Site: brandenburg
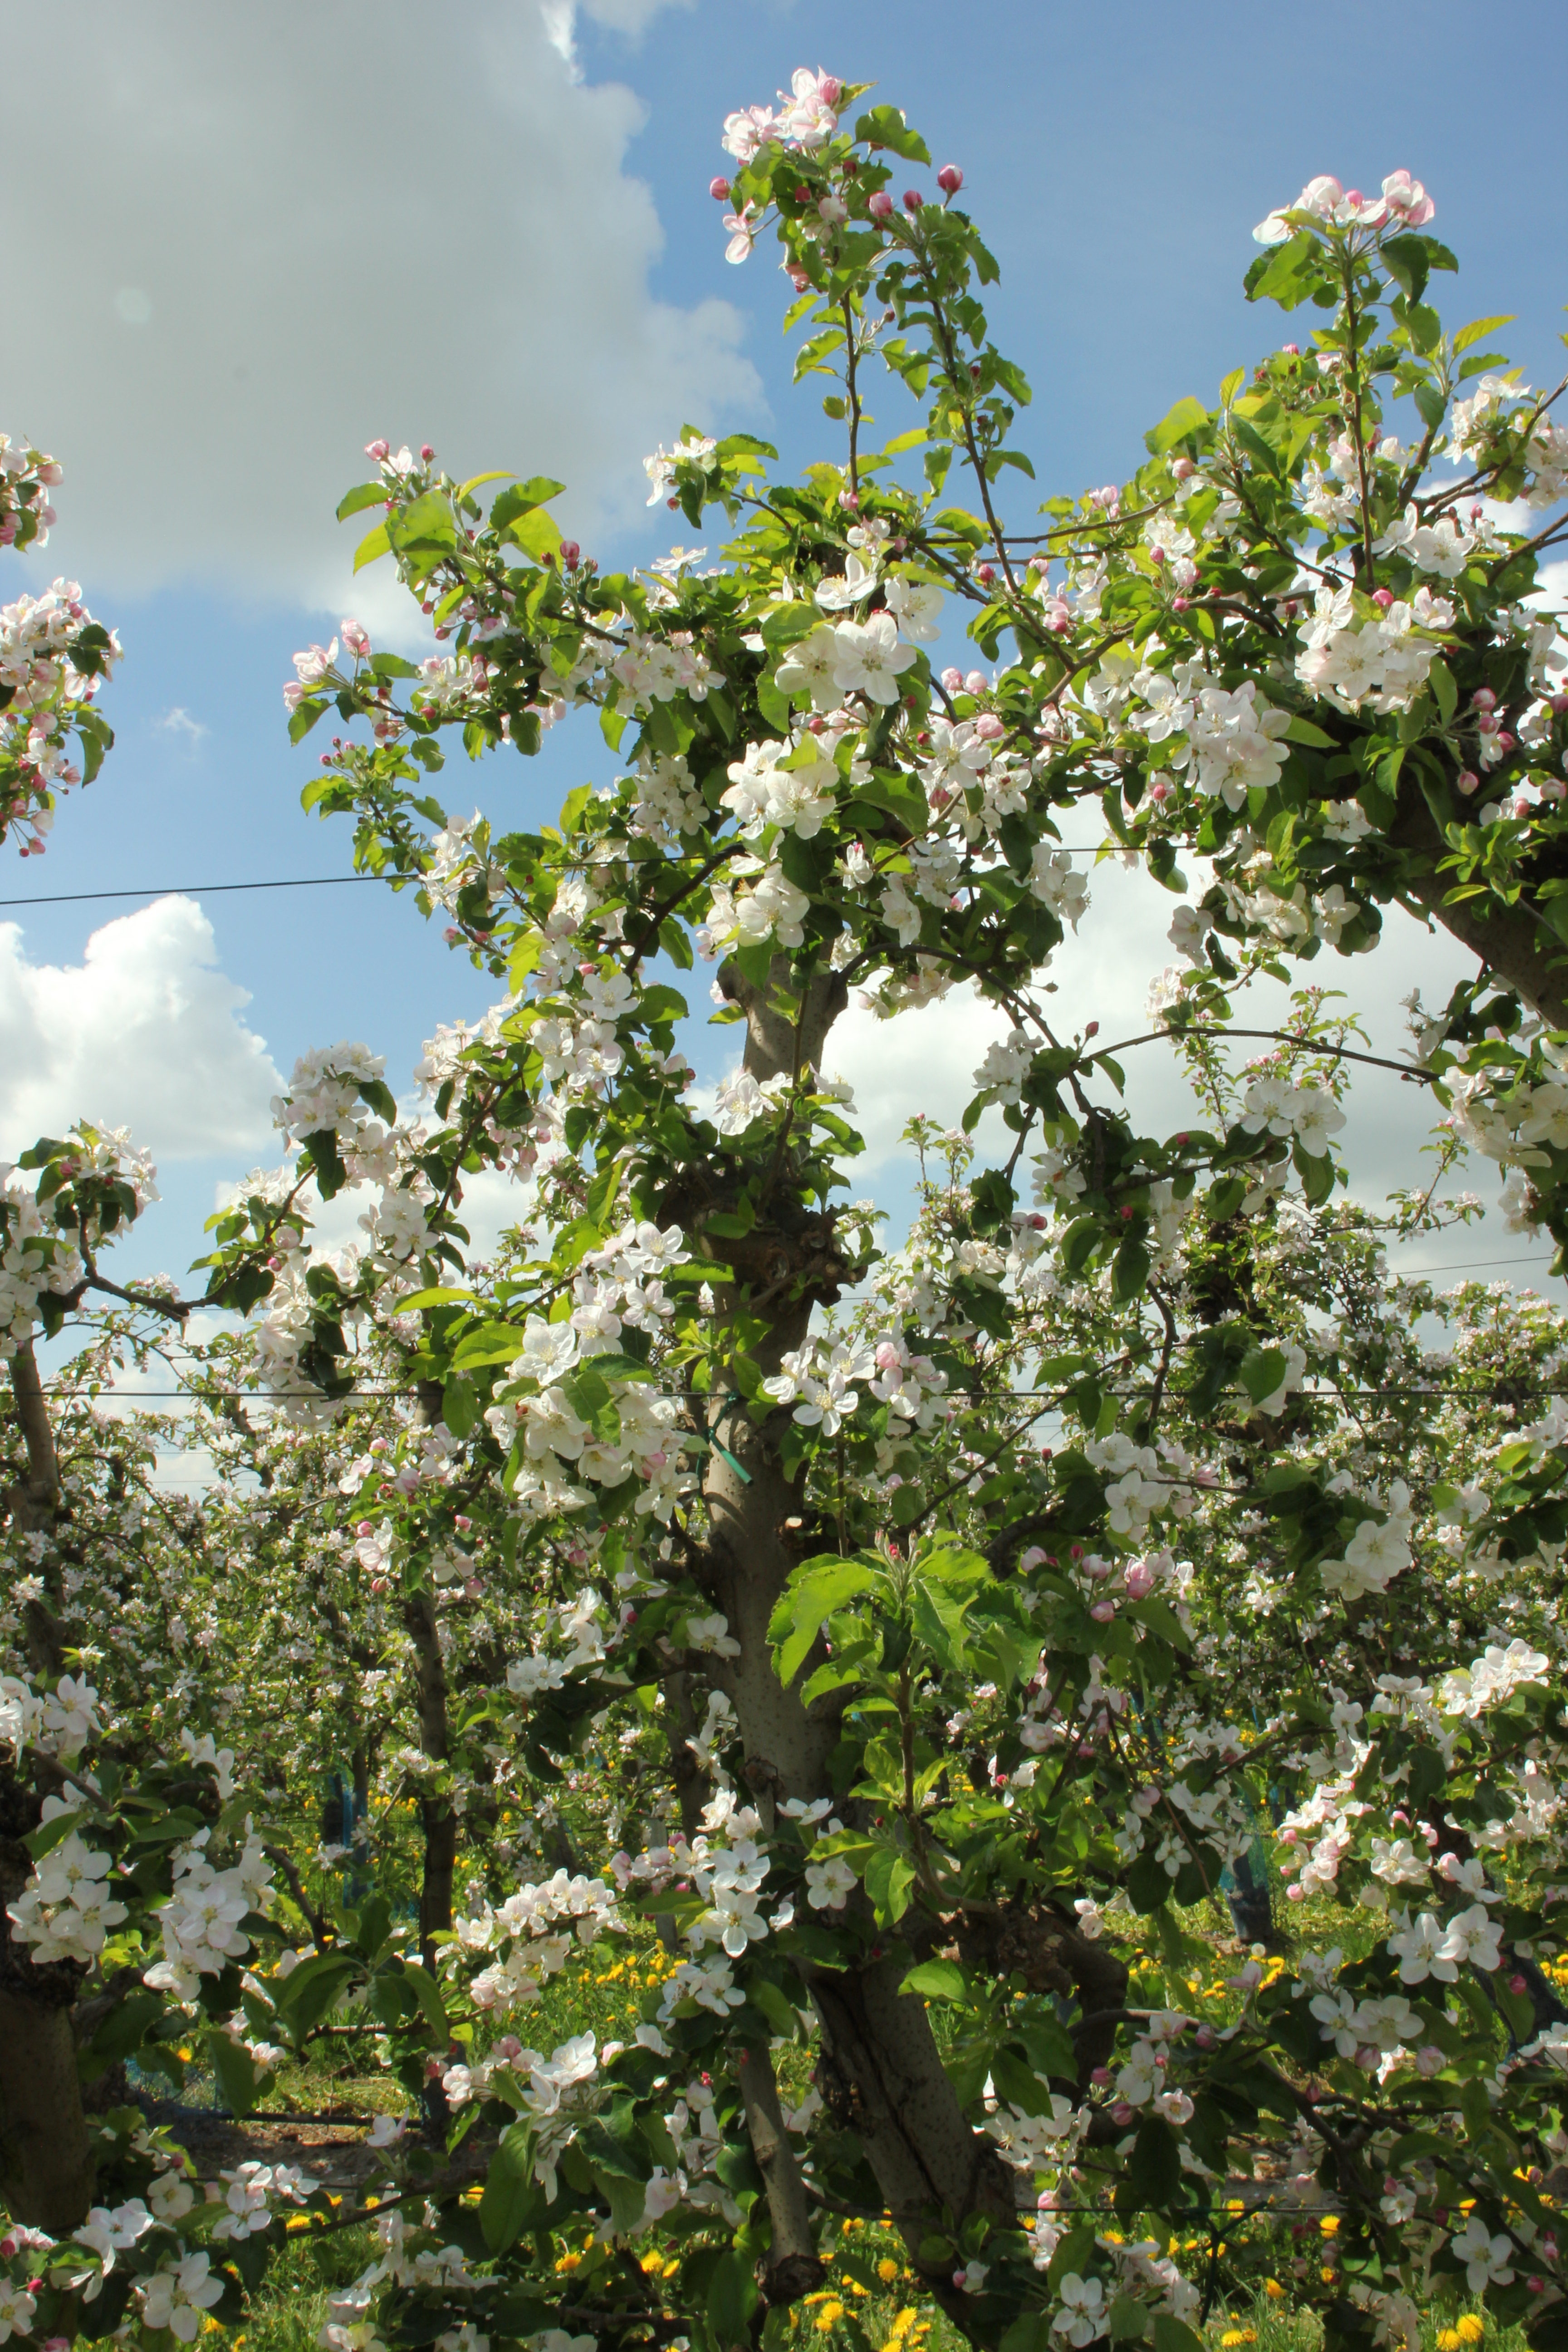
Growth stage (BBCH 65): Flowering